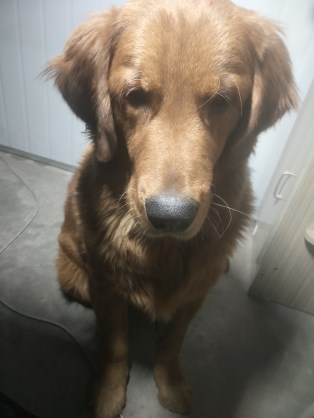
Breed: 5355-n000126-golden_retriever